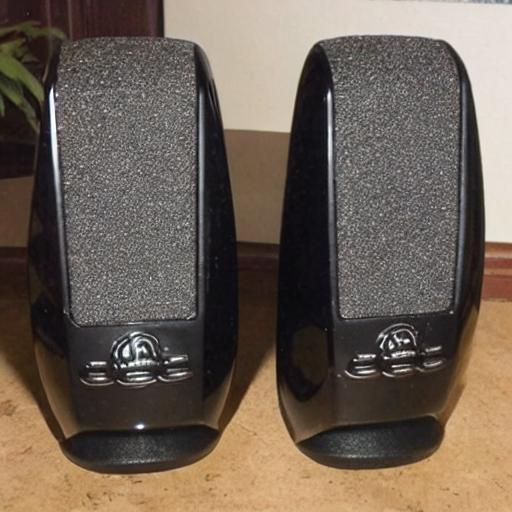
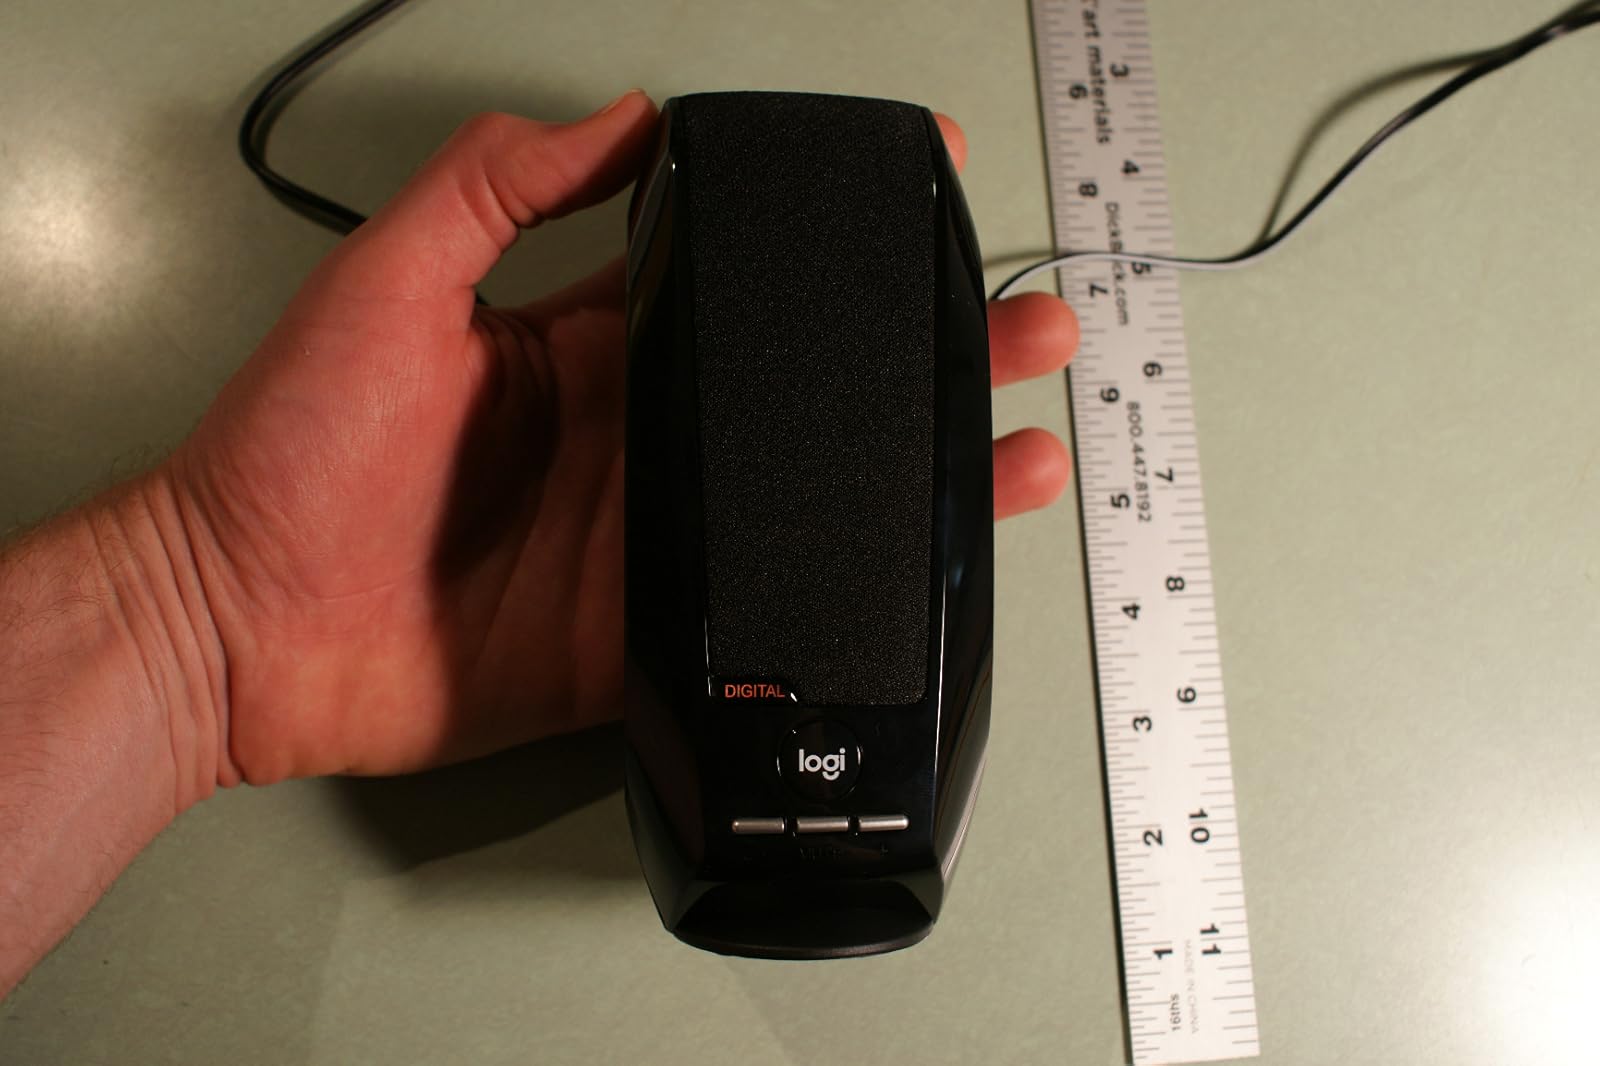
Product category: speaker
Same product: no